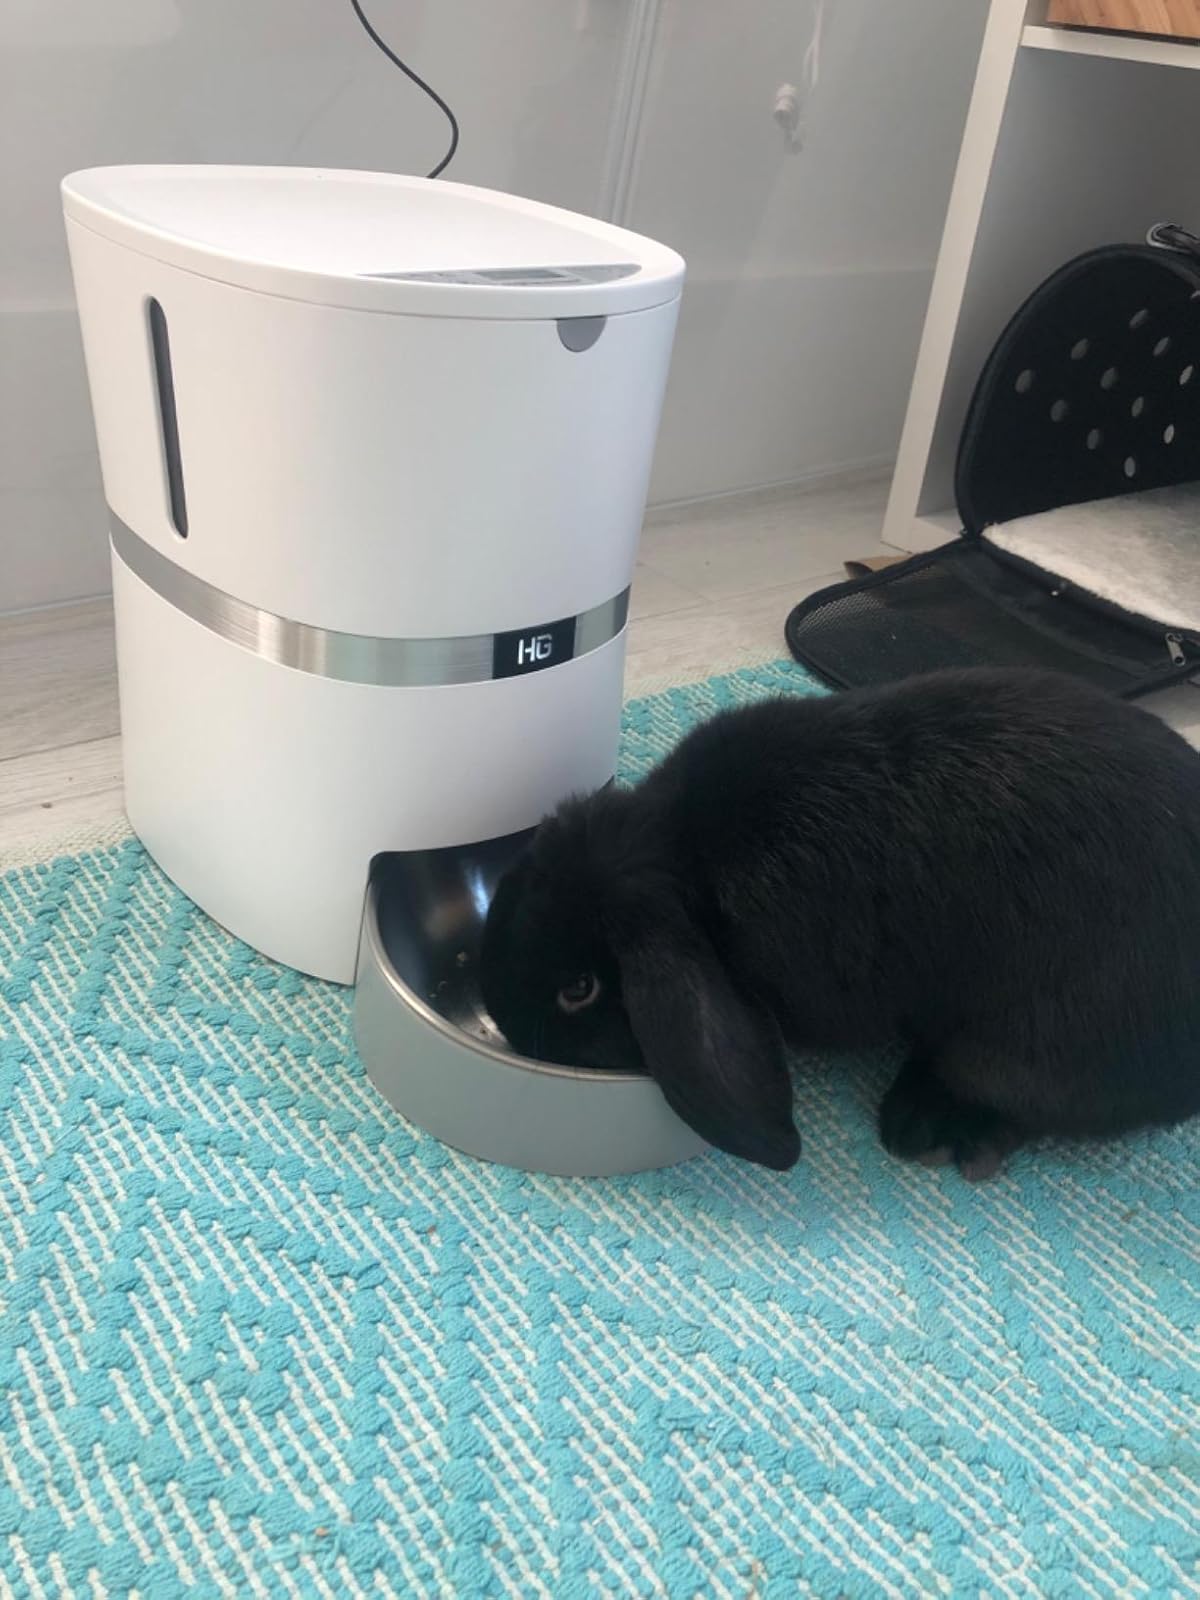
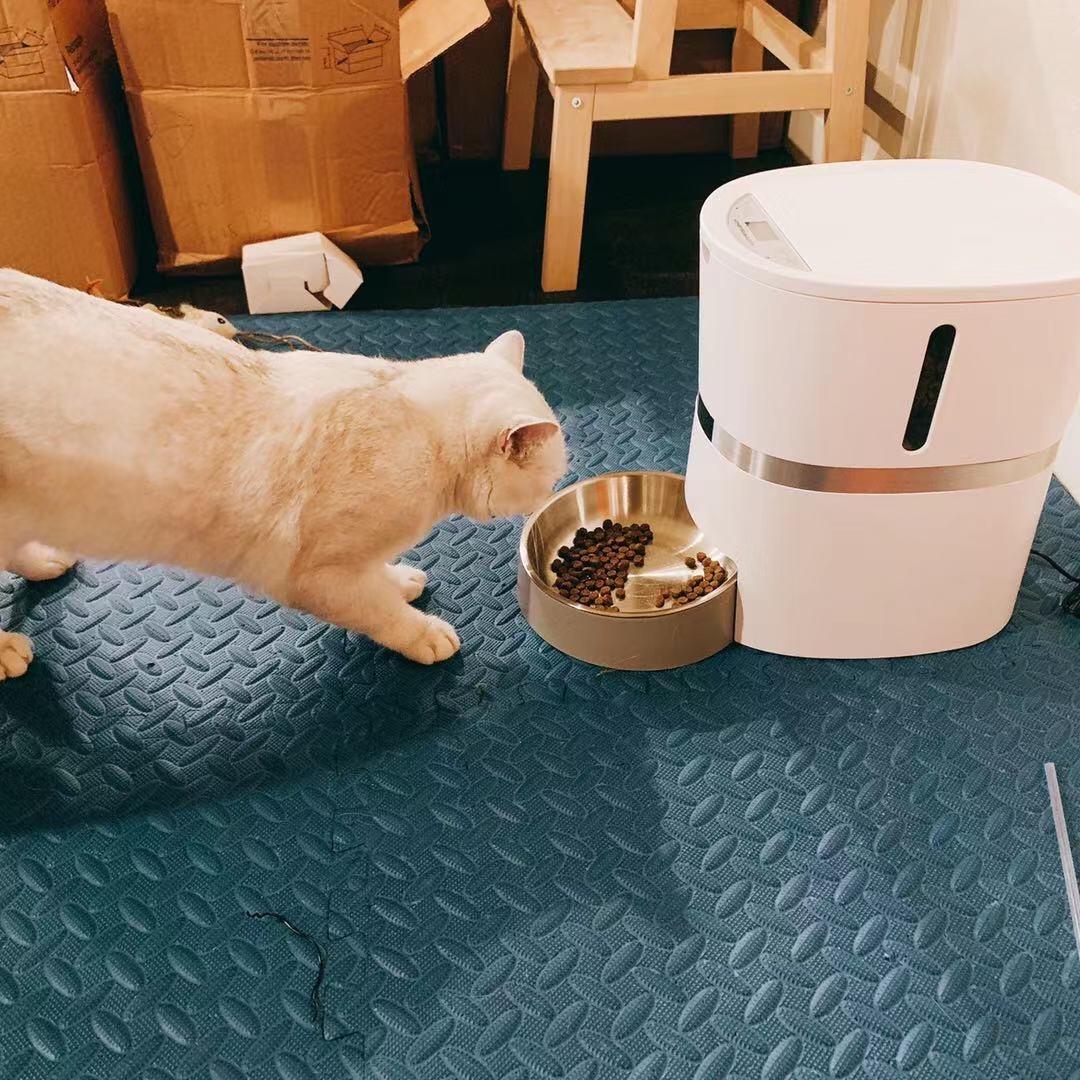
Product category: items_feeder
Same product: yes